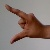
The image shows a hand gesture representing the letter 'Z' in Indian Sign Language.